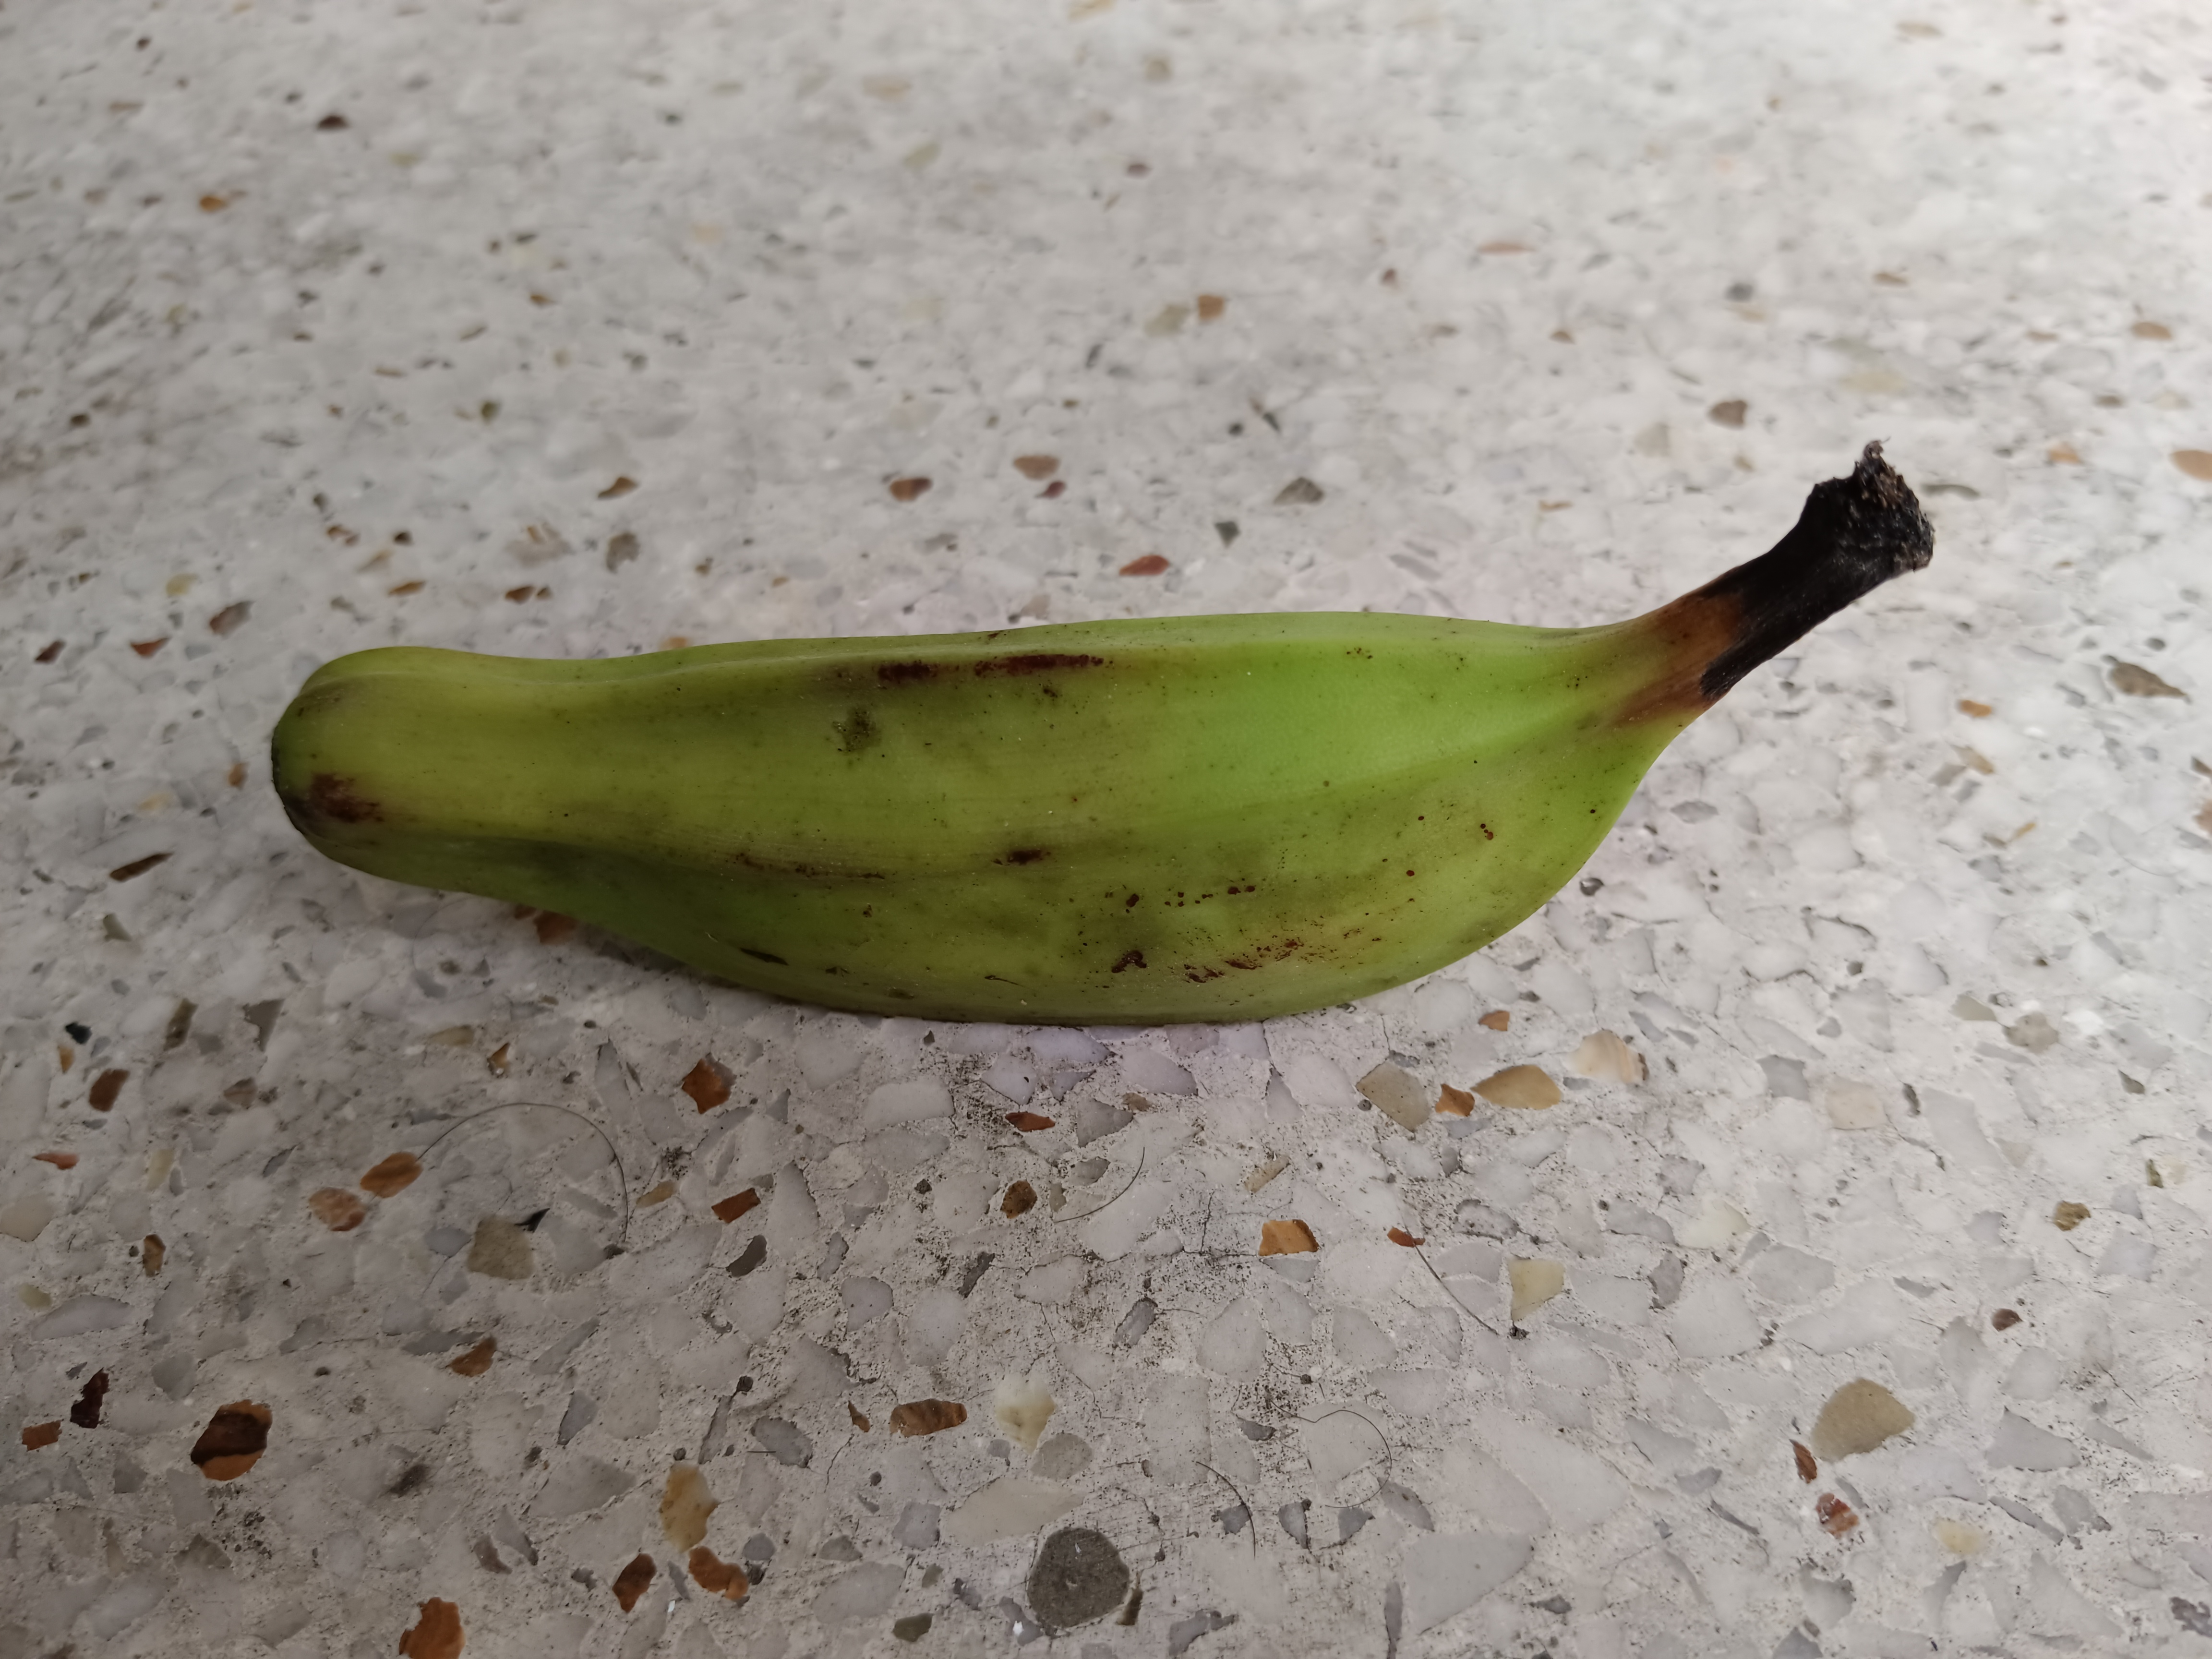
Banana variety: Anaji